Giorgio Armani

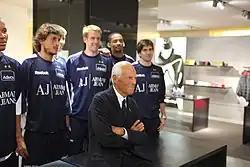
Armani with Olimpia Milano basketball players at Vogue Fashion's Night Out, September 2009

Giorgio Armani has a keen interest in sports. He is the president of the Olimpia Milano basketball team, and an Inter Milan fan.